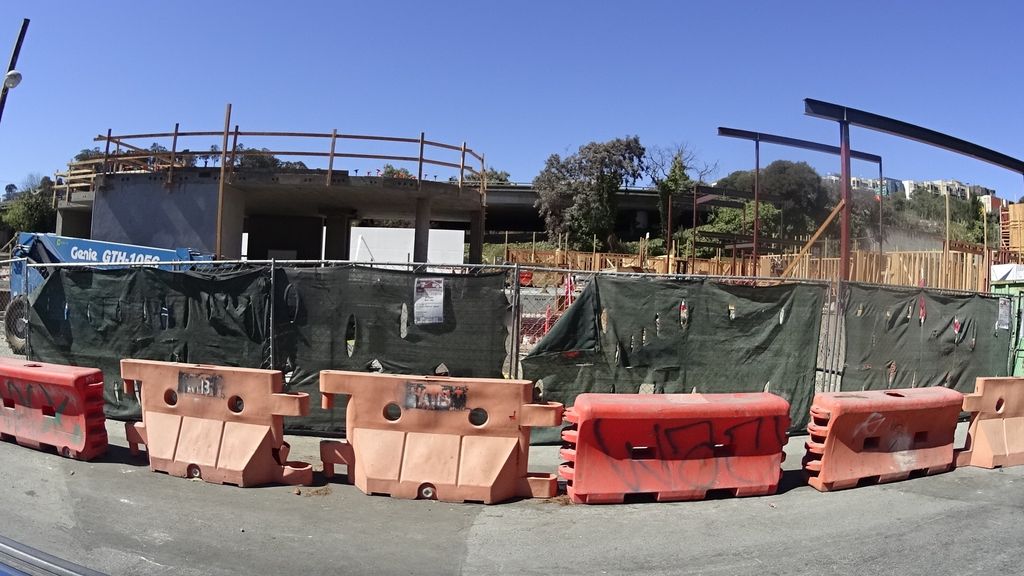
Label: Construction Site
Location: San Francisco, California, United States
Date: 2016-09-25T11:08:50+00:00